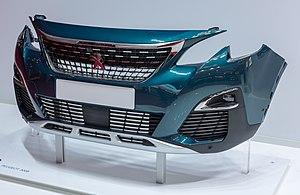
Calandre d'une Peugeot 3008 fabriquée par Plastic Omnium, Mondial Paris Motor Show 2018
Plastic Omnium est un groupe industriel français, créé en 1946 par Pierre Burelle et contrôlé par la famille de ce dernier.